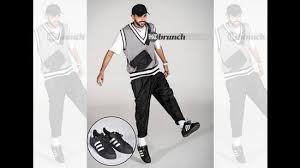
Label: Sneaker